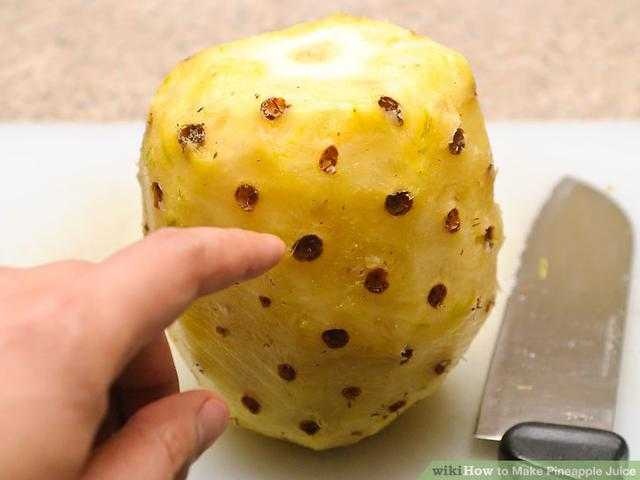
Label: Pineapple